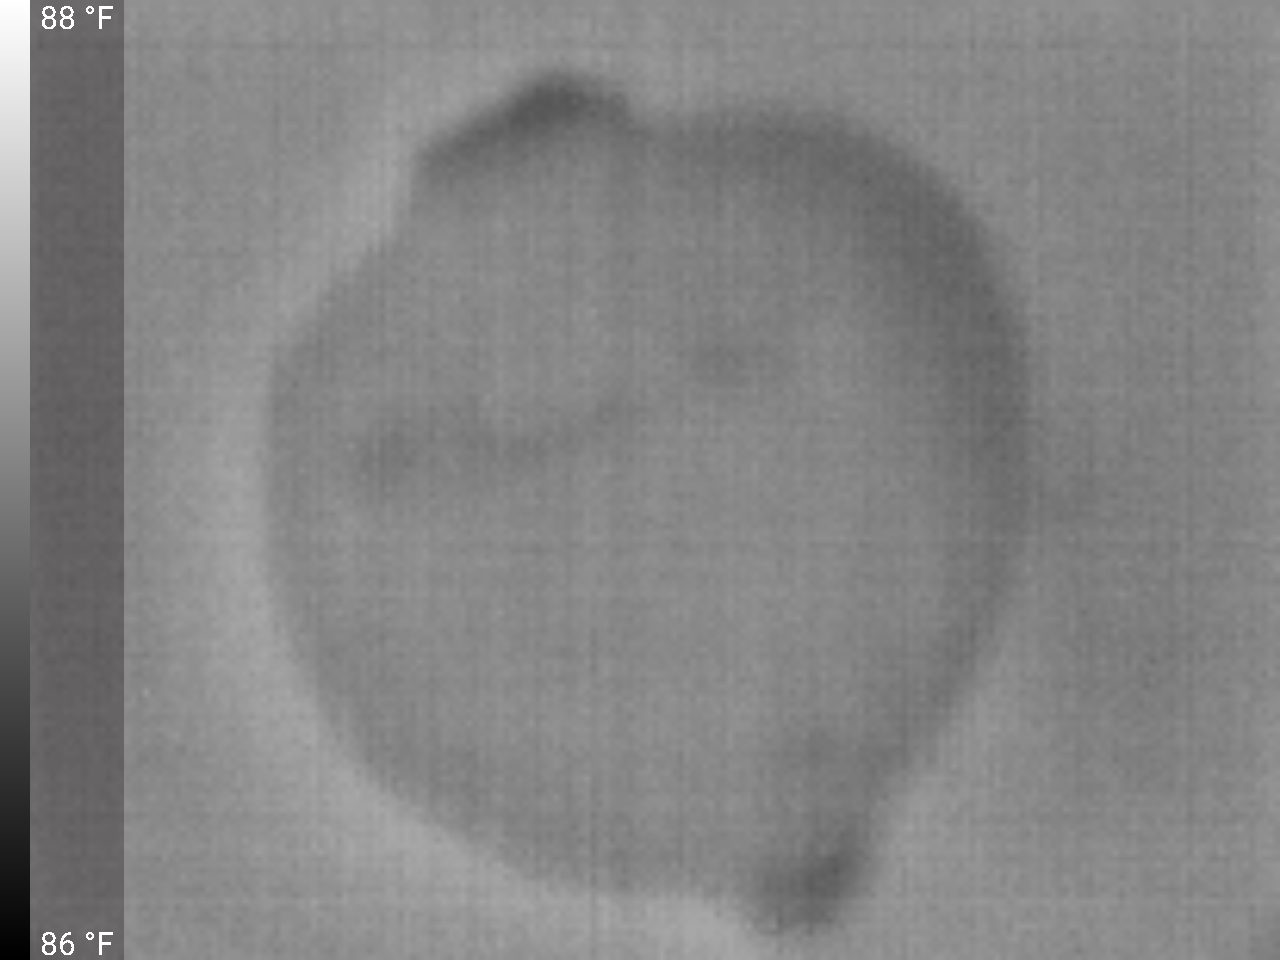
Label: Minor Defect